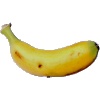
Label: banana_lady_finger